Dangerous Hours

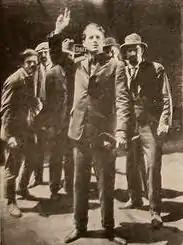
Film still with Lloyd Hughes

Dangerous Hours is a 1919 American silent drama film directed by Fred Niblo. Prints of the film survive in the UCLA Film and Television Archive. It premiered in February 1920.